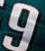
Number: 9